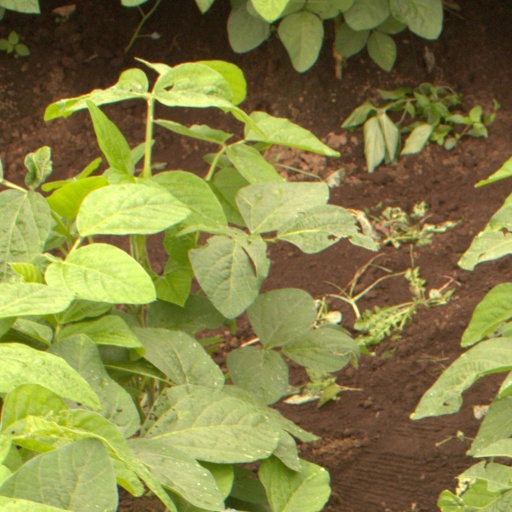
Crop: soybean